Mary McFadden

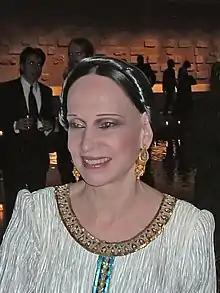
McFadden in 1999

Mary McFadden (October 1, 1938 – September 13, 2024) was an American fashion designer of women's clothing and other high-fashion items, including historically inspired form-fitting dresses.